István Sréter

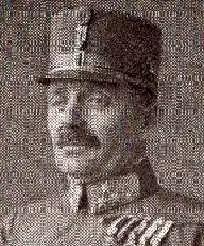

István Sréter de Szanda (10 November 1867 – 2 September 1942) was a Hungarian military officer and politician, who served as Minister of Defence in second half of 1920.